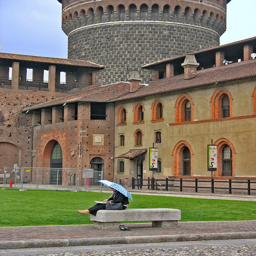
A girl sitting on a bench, with an umbrella, reading a book.
A woman sits on a bench under an umbrella.
A person sitting on a concrete bench with an umbrella.
There are some old building and a tower and a woman sitting on the bench
a person sits on a bench in front of a big building